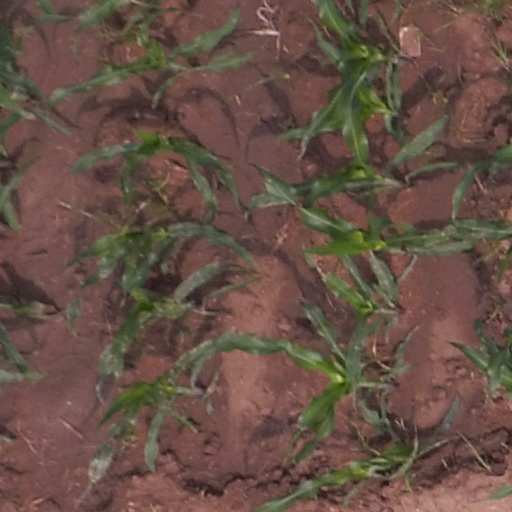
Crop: maize; corn